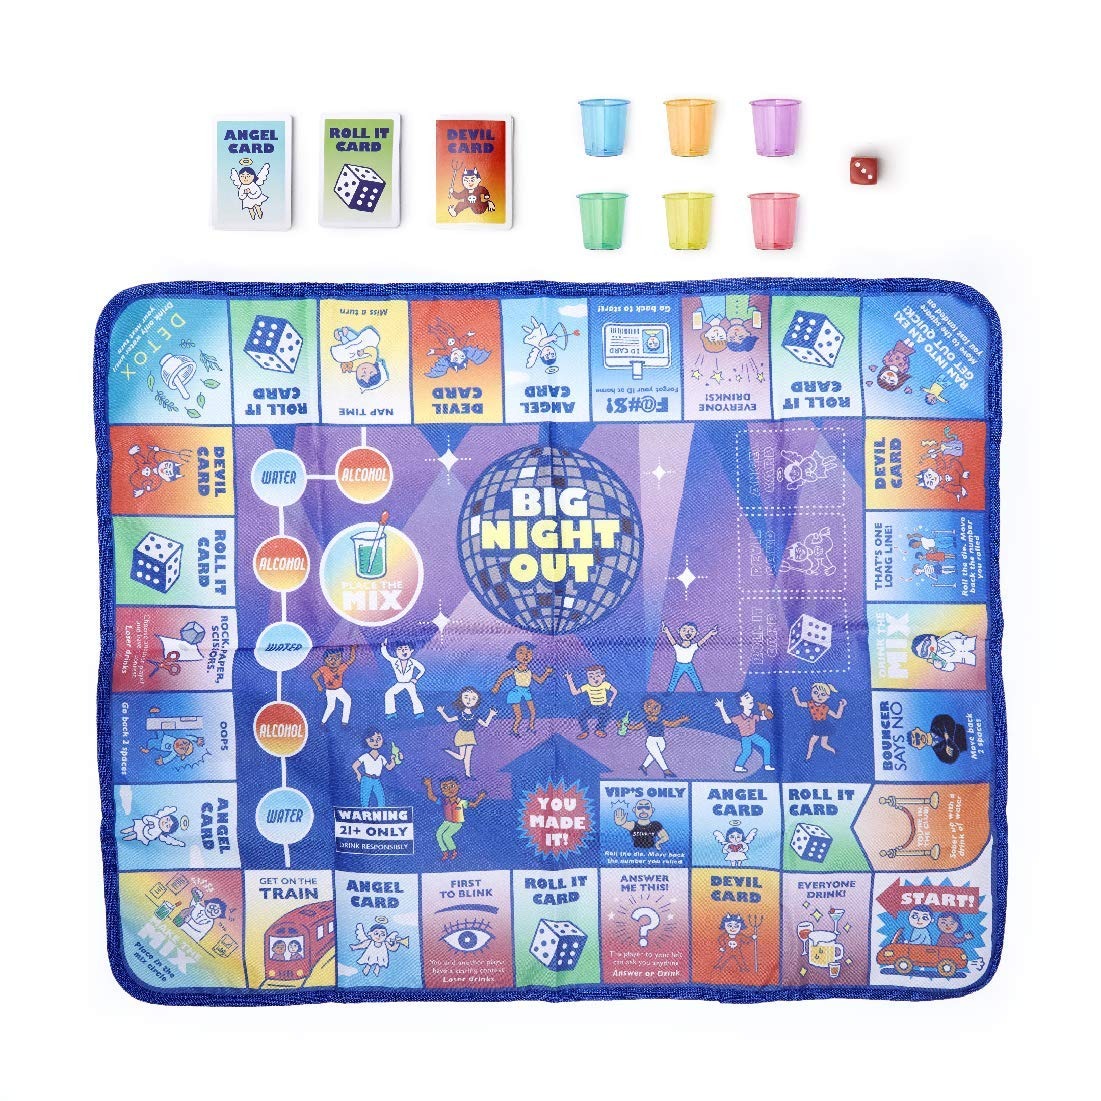
Item Name: KIKKERLAND Big Night Out Party Game, 1 EA
Bullet Point: A "night on the town" themed drinking board game|Base Material: 60% Plastic 40% Polyester|Includes interactive spots like "First to Blink: You and another player have a staring contest. Loser drinks"|Each spot on the board has a different command like "Everyone Drink" and "Bouncer Says No: Move back 2 spaces"|Includes 6 shot glass tokens 3 sets of playing cards 1 die 1 waterproof game mat
Value: 1.0
Unit: Count

Price: 9.49